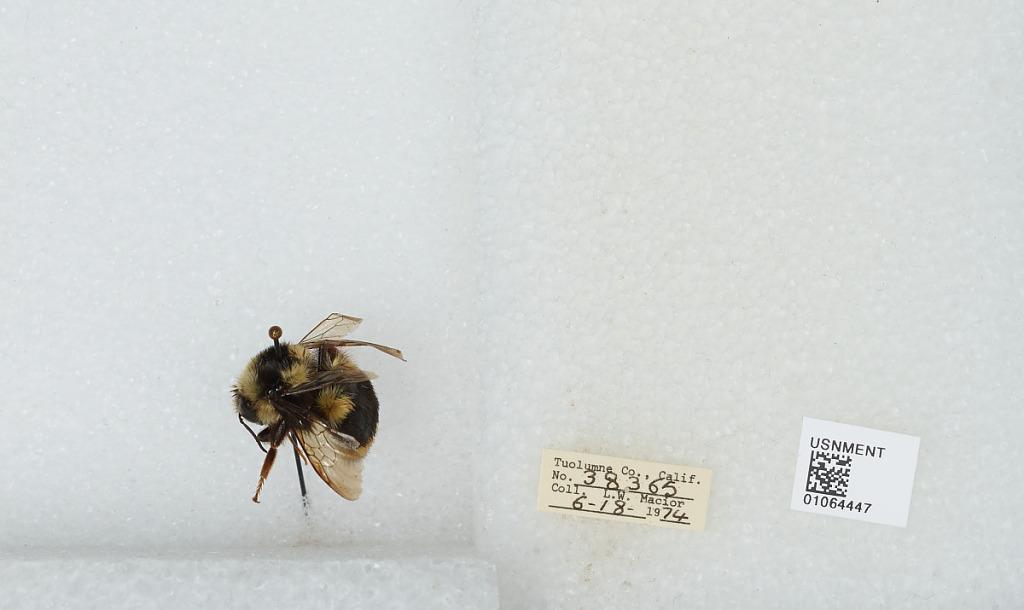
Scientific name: Bombus bifarius nearcticus
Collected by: L. Macior
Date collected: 1974-6-18
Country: United States
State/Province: California
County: Tuolumne
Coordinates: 38.02, -119.93